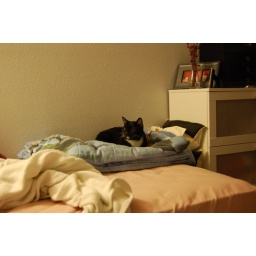
chewy, in his bed (my harry potter comforter) looking out the window at something.